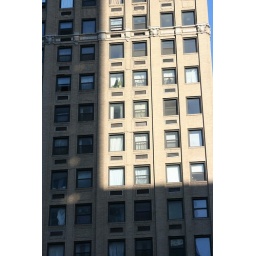
Even dying Detroit has plants in the windows of its skyscrapers in winter